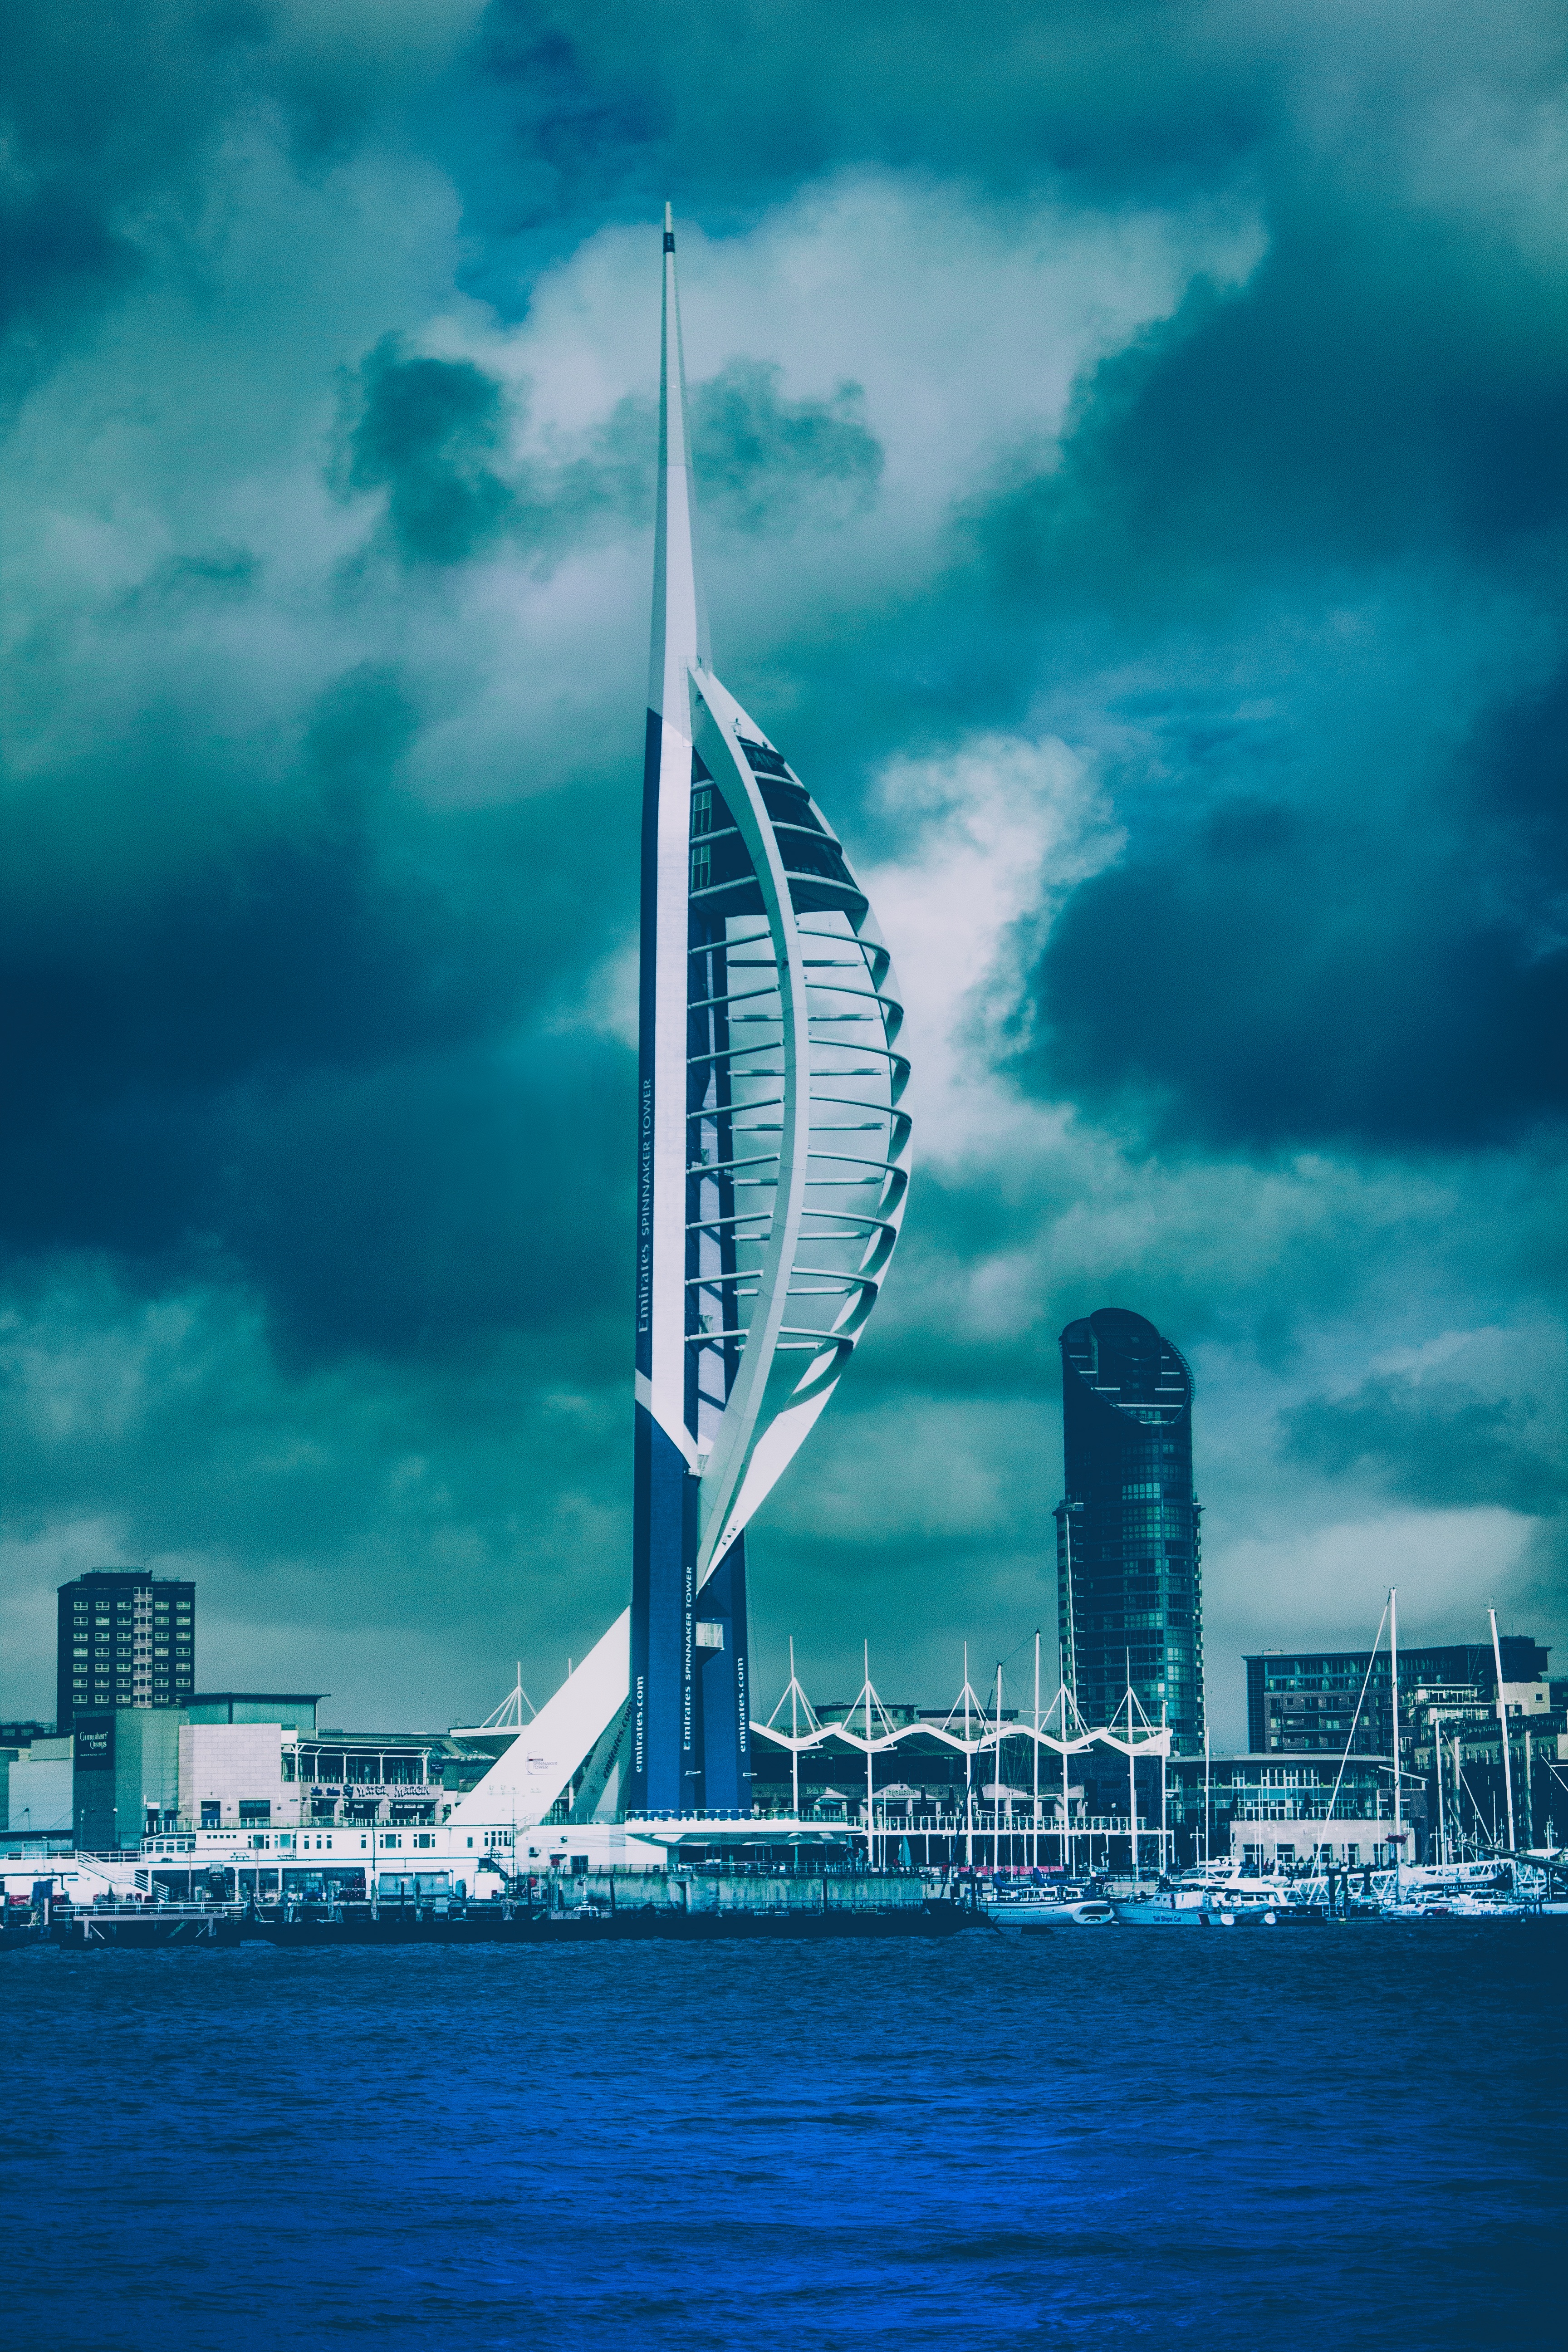
sea, coast, ocean, horizon, sky, white, skyline, wind, building, city, skyscraper, cityscape, reflection, vehicle, tower, mast, landmark, blue, port, tower block, blue sky, clouds, sail, hell, mood, waters, sea view, portsmouth, cloudiness, dynamics, atmosphere of earth